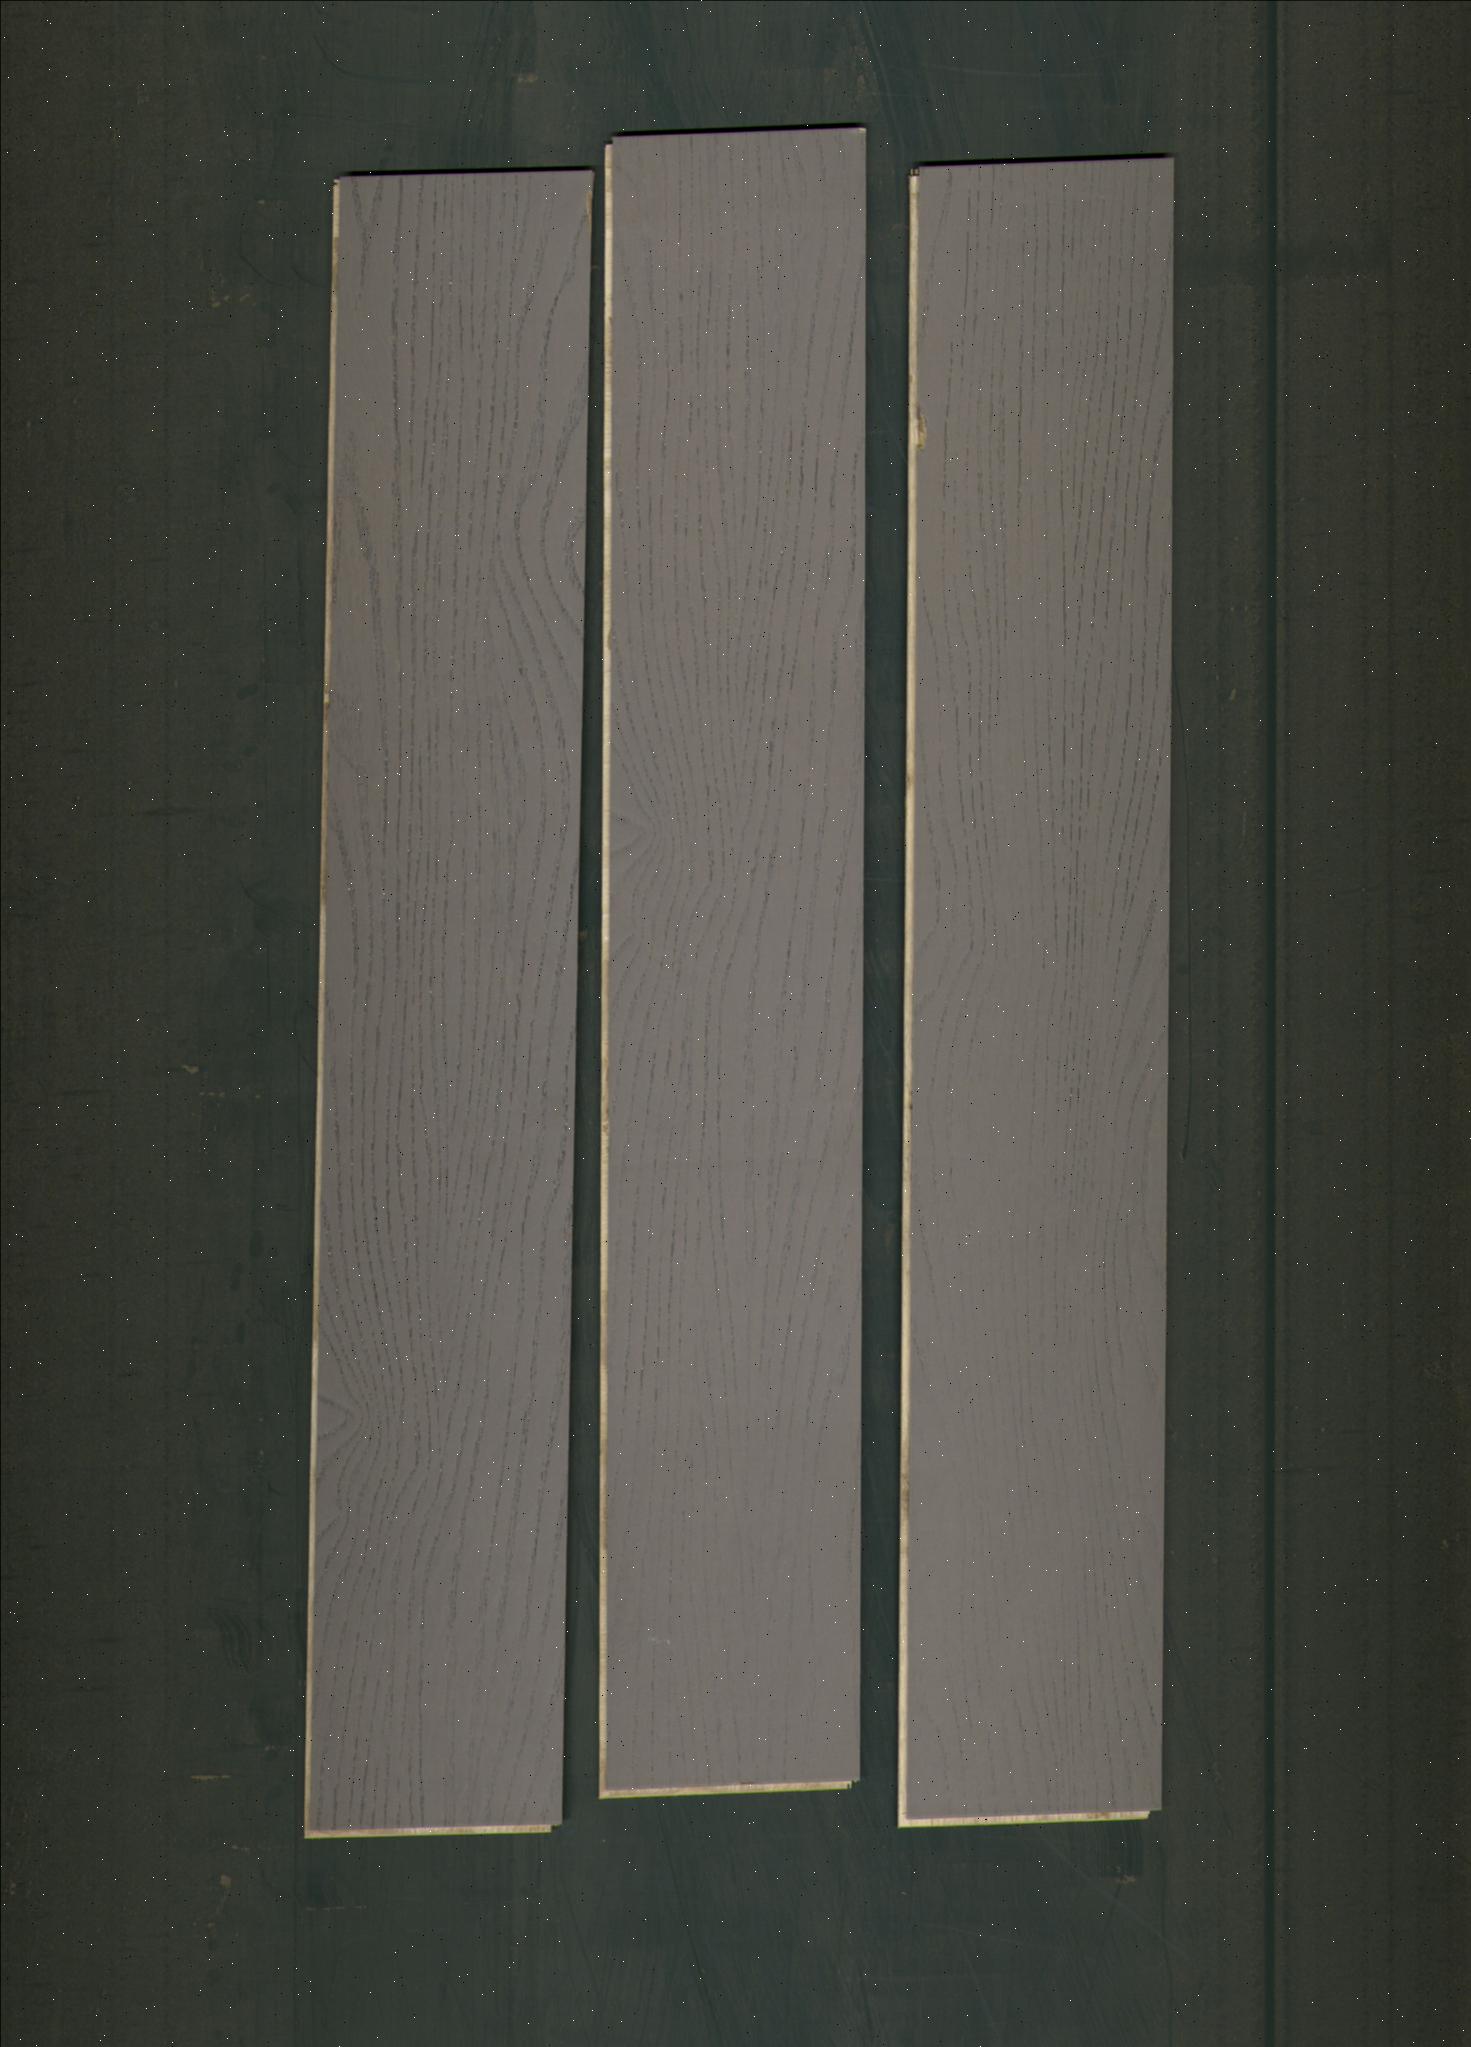
Label: mixers